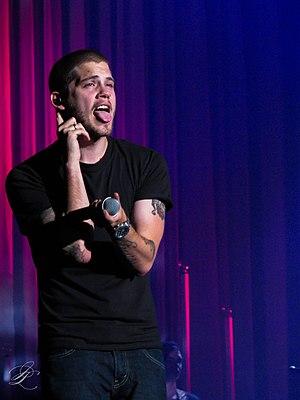
Tony Oller est un acteur américain et auteur-compositeur-interprète né le 25 février 1991 à Houston.